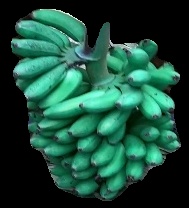
Variety: rasbale
Grade: grade1